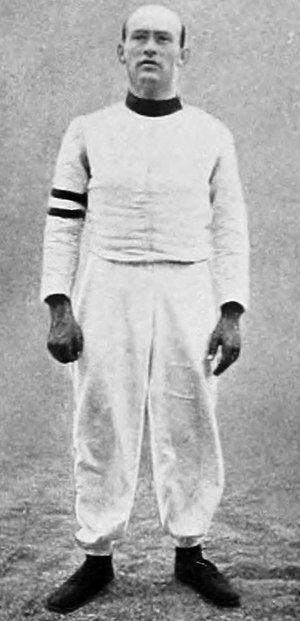
Jenő Fuchs
Center
Jenő Fuchs var en ungarsk fægter som deltog under OL 1908 i London og 1912 i Stockholm.